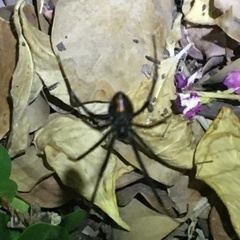
Species: Lactrodectus_hesperus